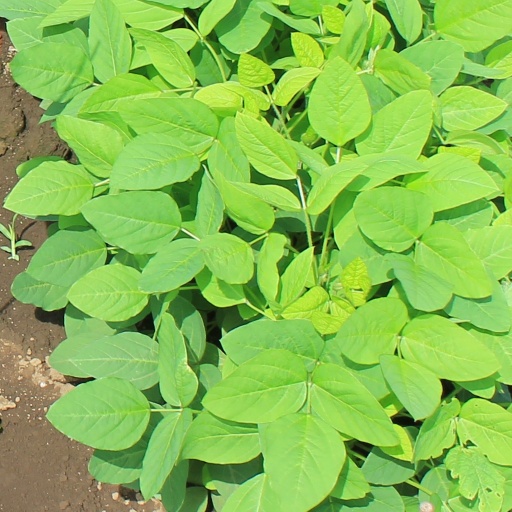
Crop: soybean